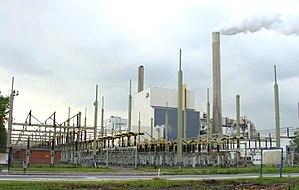
Le secteur de l'énergie aux Pays-Bas est historiquement marqué par son gisement de gaz de Groningue ainsi que par le rôle majeur du port de Rotterdam, principal point d'entrée des importations européennes d'hydrocarbures. Mais la production de gaz naturel recule rapidement et ne couvre plus que 90 % de la consommation en 2018.